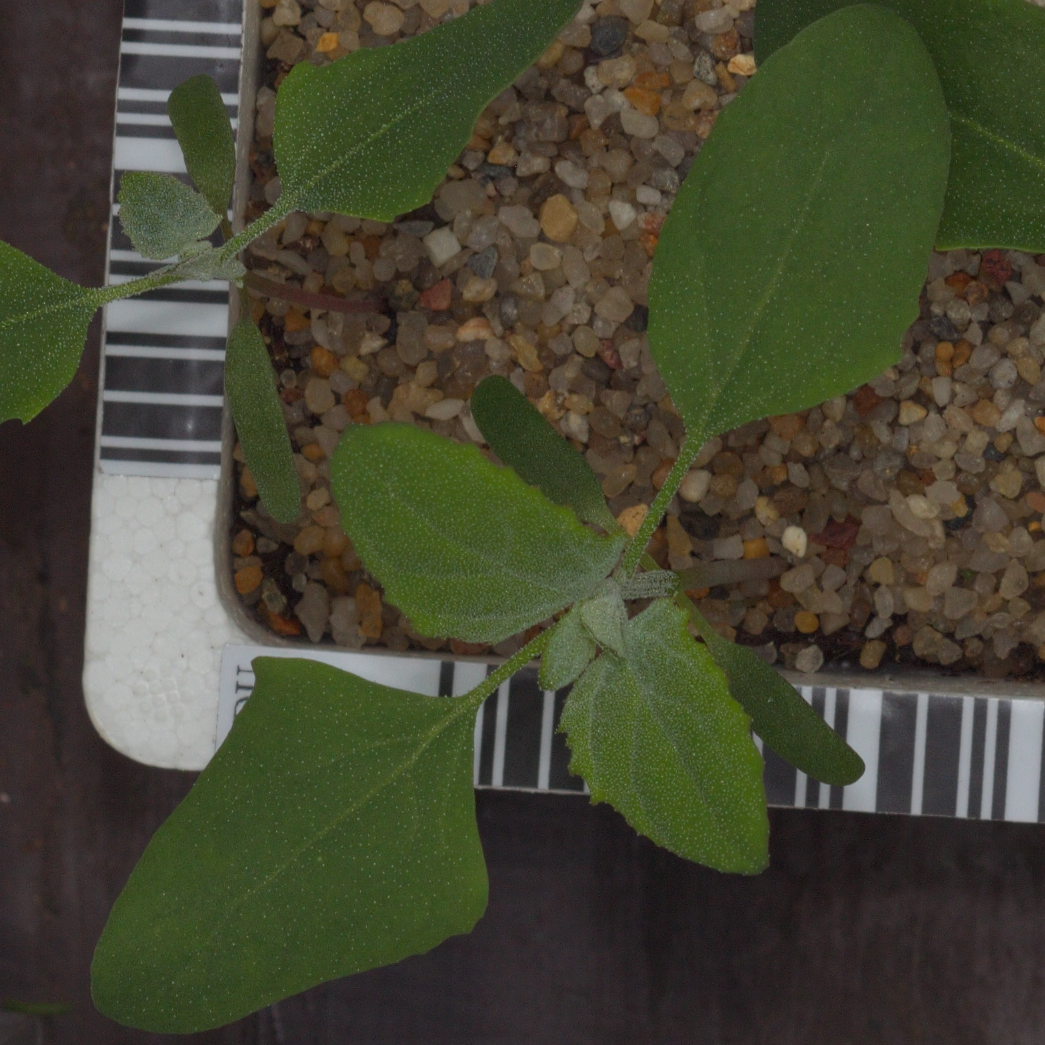
Label: fat_hen